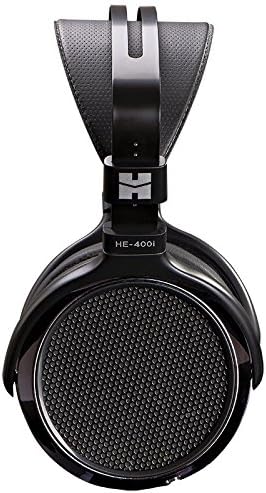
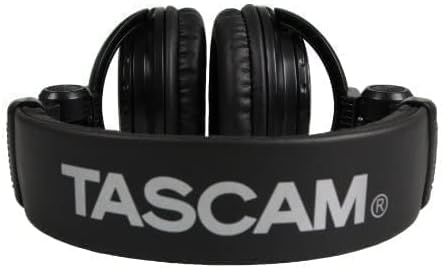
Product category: headphones
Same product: no